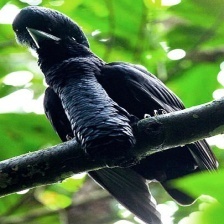
Species: UMBRELLA BIRD
Scientific name: CEPHALOPTERUS